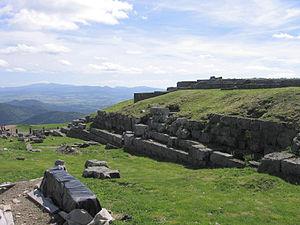
Vue des ruines du Temple de Mercure situation au sommet du Puy-de-Dôme, dans le Massif Central, en Auvergne, France.
Le temple de Mercure du puy de Dôme est un temple gallo-romain construit au IIᵉ siècle au sommet du puy de Dôme, en remplacement d'un temple datant du Iᵉʳ siècle. Des campagnes de fouilles en 1875 puis au début du XXᵉ siècle en ont révélé les ruines.